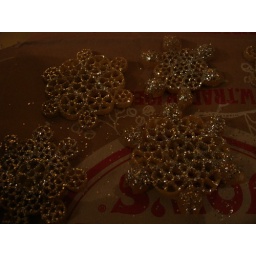
p.s. glitter in the house and on my person is the bane of my existence.